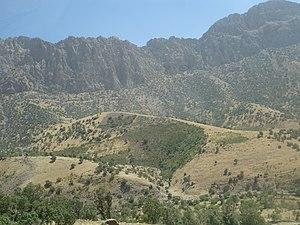
Ramzi Ghotbaldin est un peintre né en 1955 dans le Kurdistan.